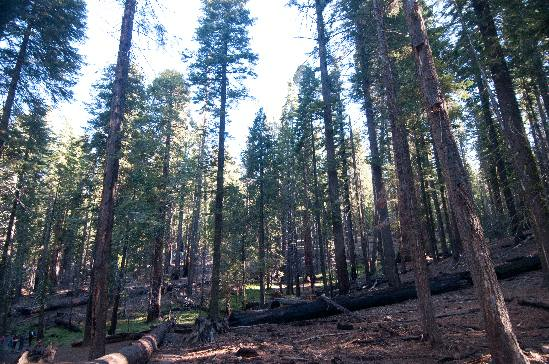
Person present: No